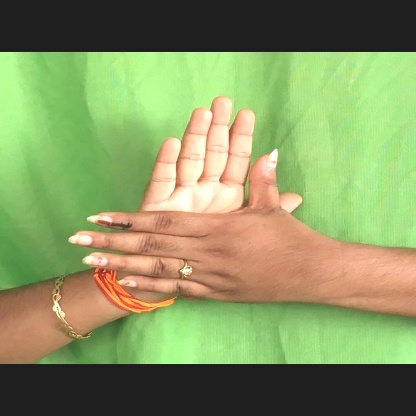
Mudra: Chakra